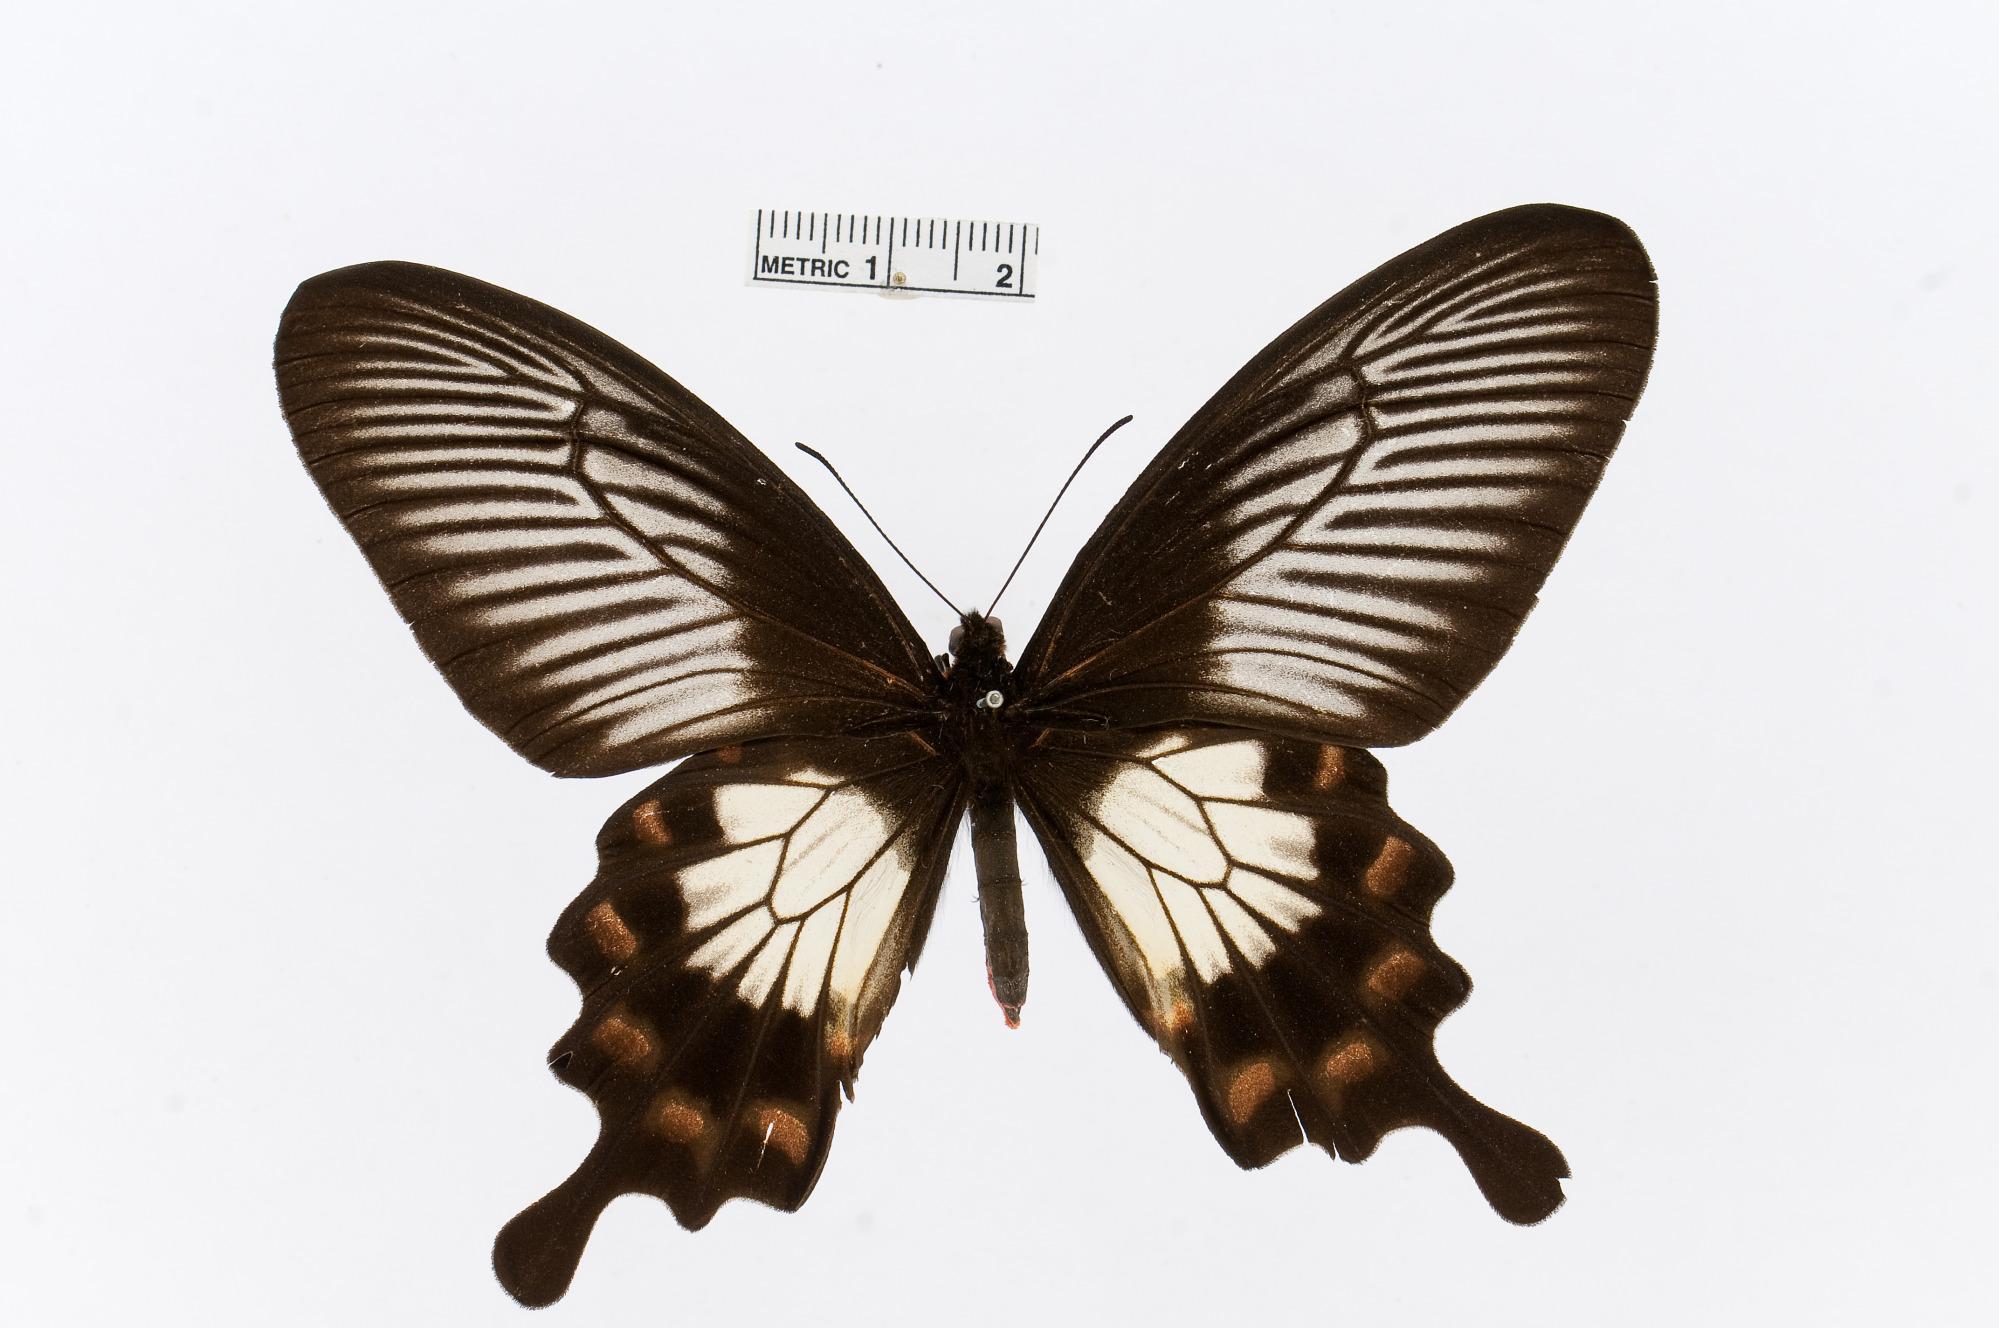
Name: Pachliopta pandiyana
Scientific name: Pachliopta pandiyana
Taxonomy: Animalia, Arthropoda, Insecta, Lepidoptera, Papilionidae, Papilioninae